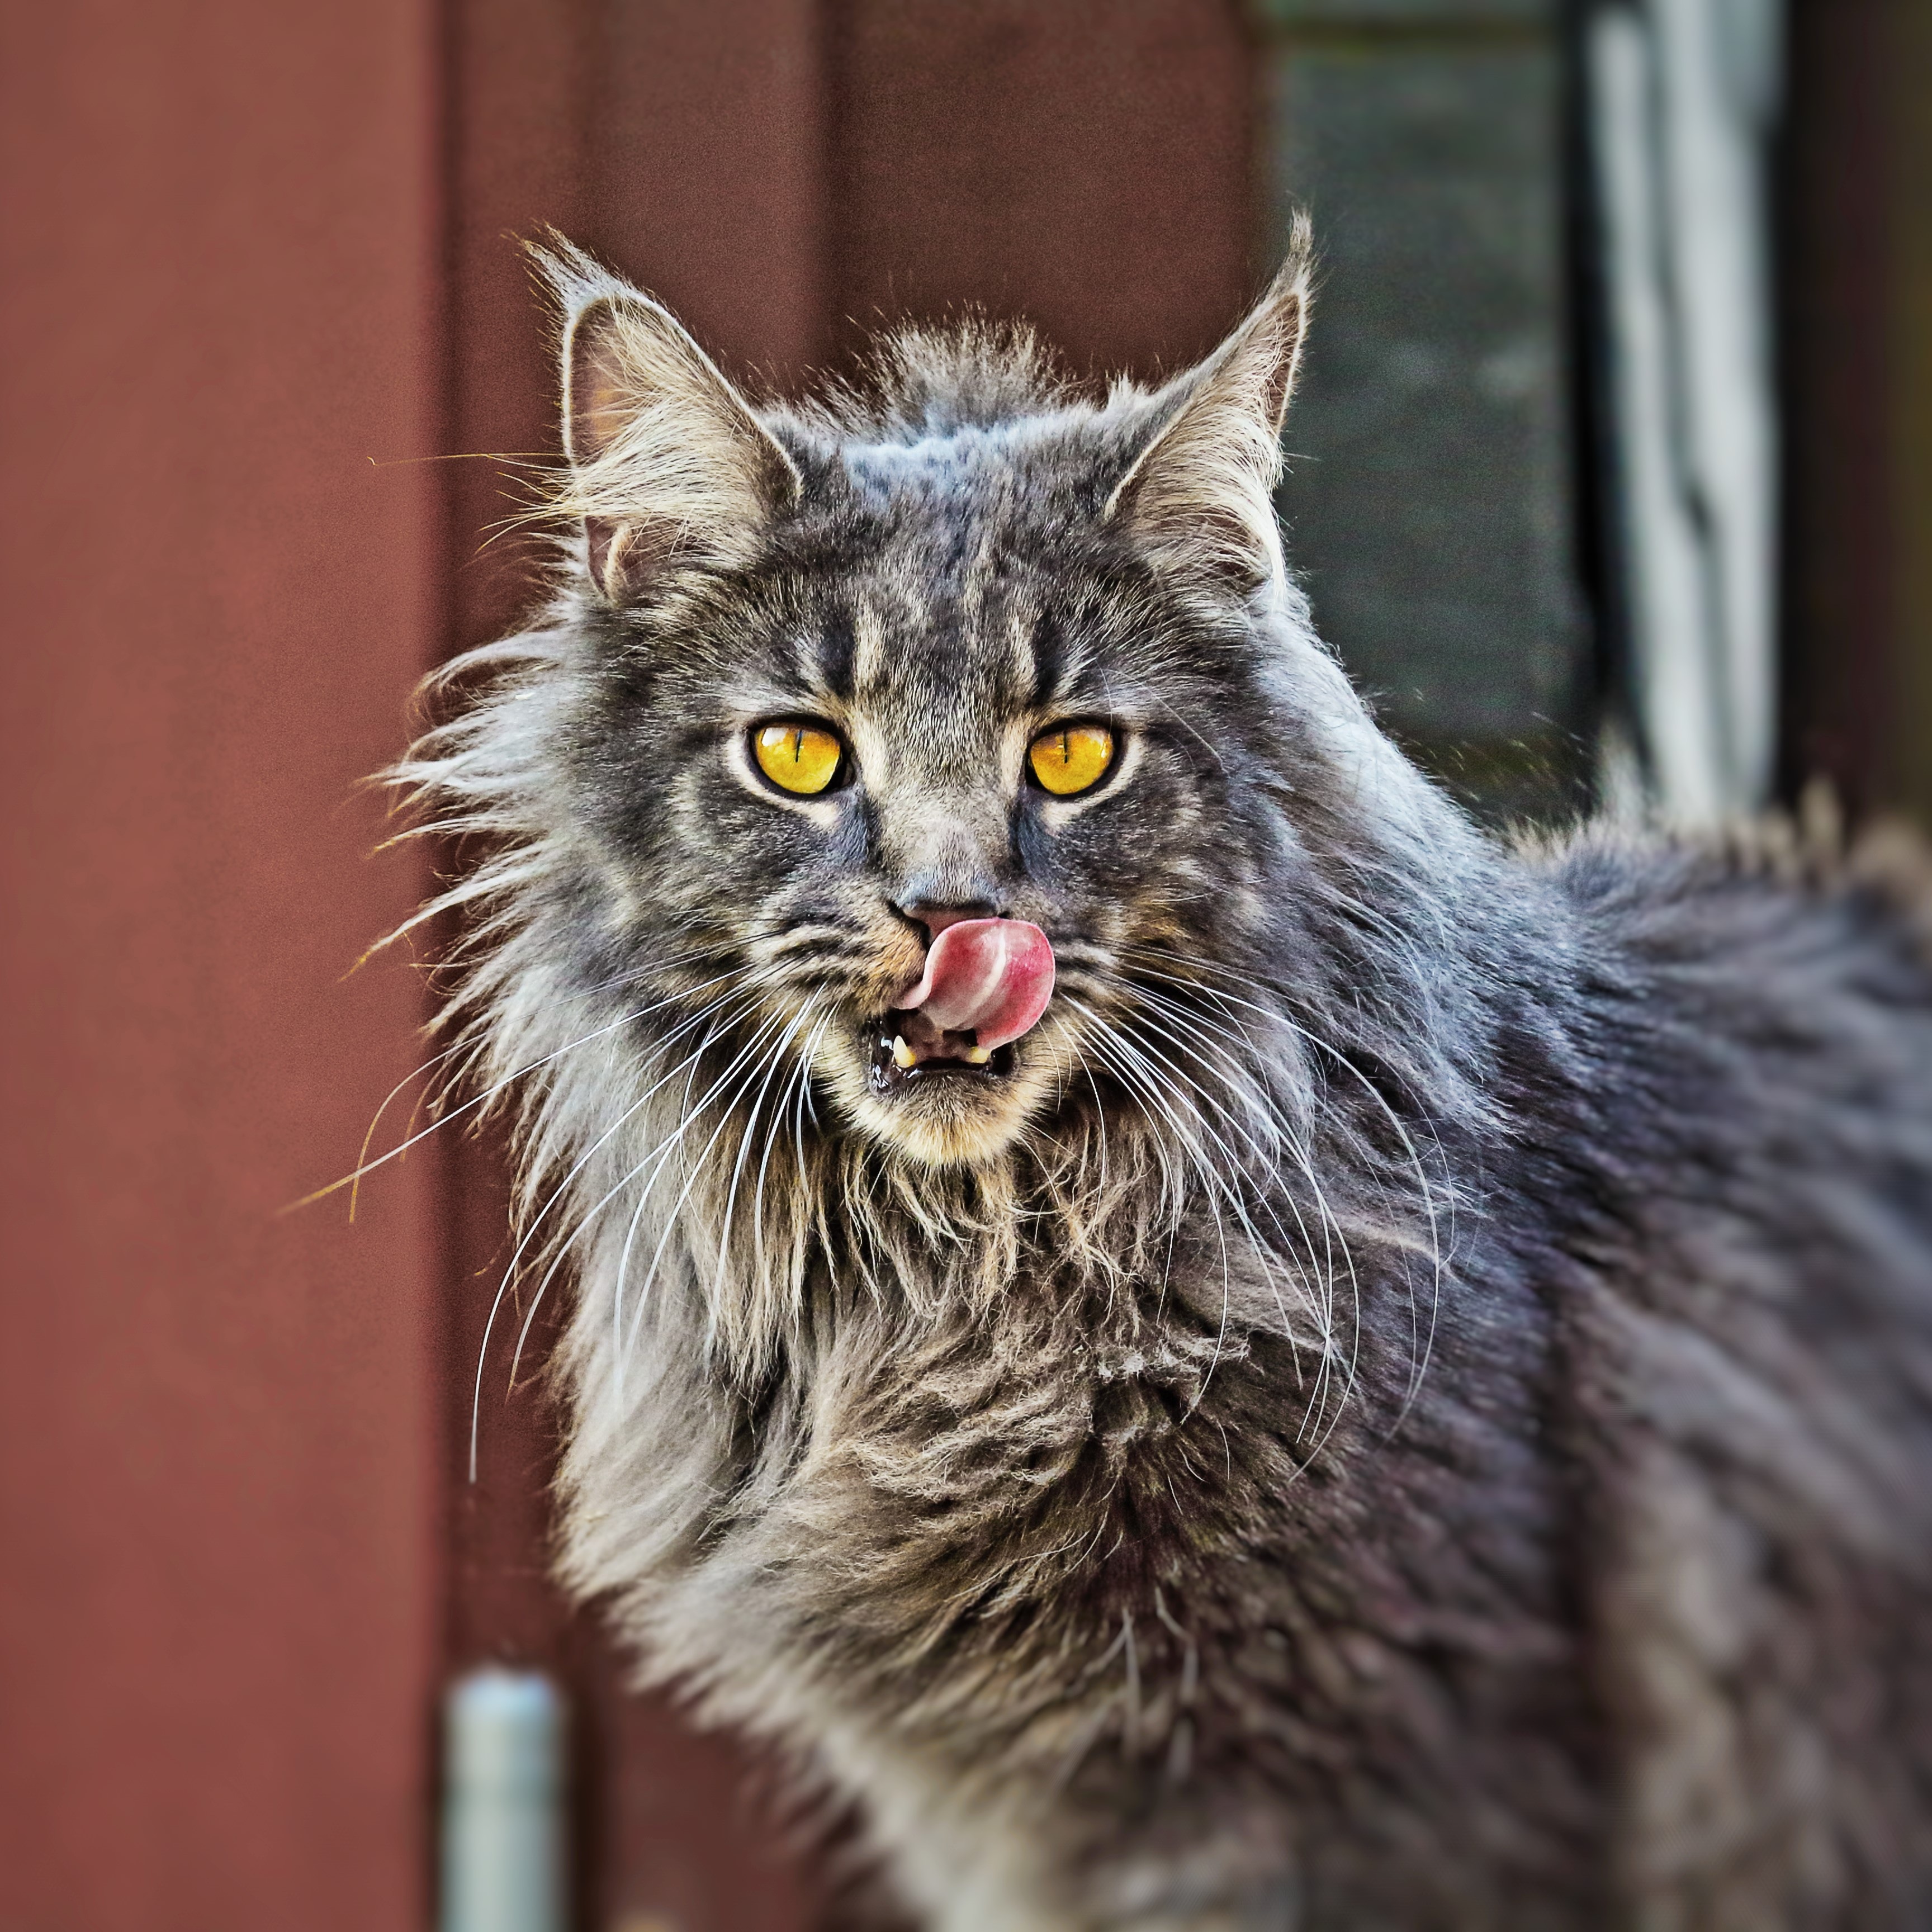
animal, cute, cat, clean, mammal, black cat, port, fauna, yawn, ruffled, whiskers, grey, adidas, head, vertebrate, tongue, mieze, attention, domestic cat, dear, maine coon, norwegian forest cat, european shorthair, wild cat, fur care, cat tongue, harbor cat, strunener, small to medium sized cats, cat like mammal, nebelung, domestic short haired cat, pixie bob, domestic long haired cat